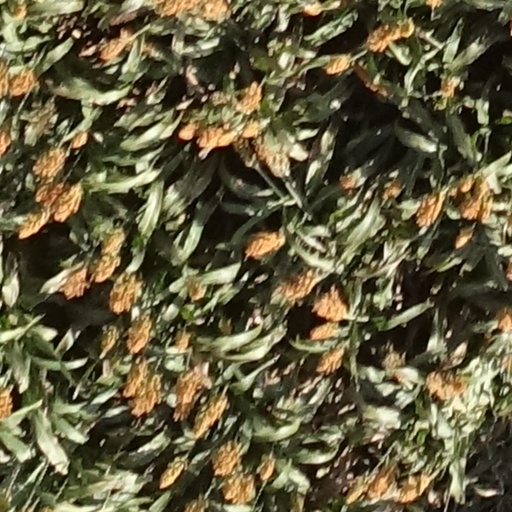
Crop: sorghum